2024 Women's T20 World Cup

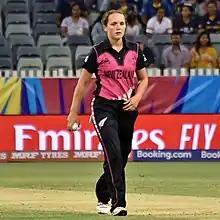
Amelia Kerr's (pictured in 2020) 3 wickets helped New Zealand bowl out Pakistan for 56 runs.

14 October saw Pakistan take on New Zealand. Batting first, New Zealand made 110/6 in the 20 overs before bowling out Pakistan for 56 runs in 11.4 overs, with Amelia Kerr picking up 3 wickets and qualifying for the semi-finals and knocking out Pakistan and India. Pakistan lost the last 5 wickets for just 4 runs.